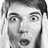
Emotion: surprise